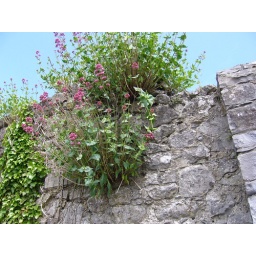
Flowers in Cashel stone wall